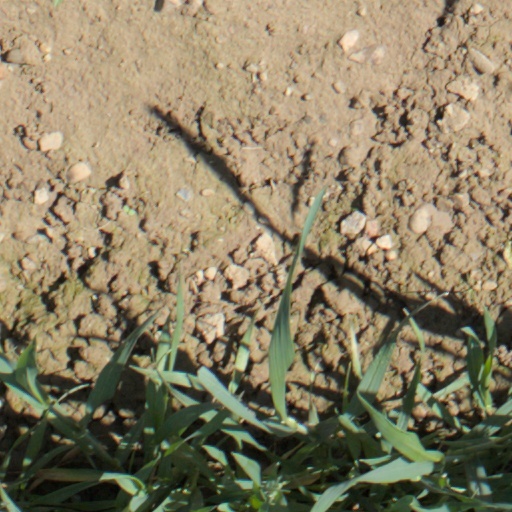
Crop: wheat